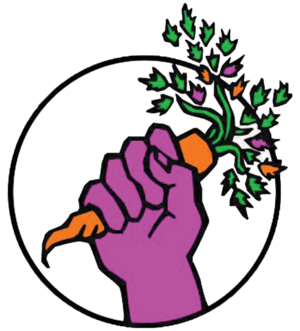
Food Not Bombs est le nom utilisé par différents collectifs autonomes informels de distribution de repas dans l'espace public.